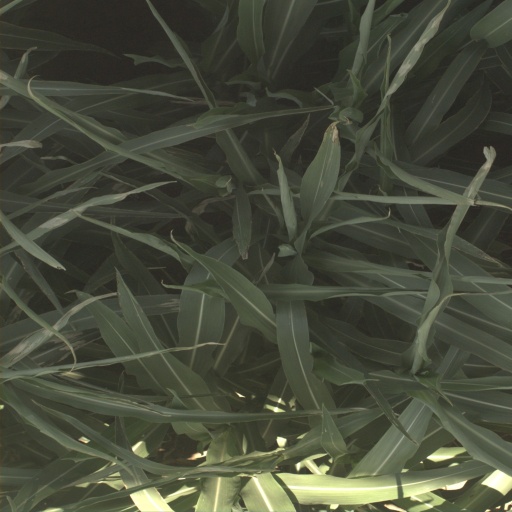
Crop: sorghum